AC/DC

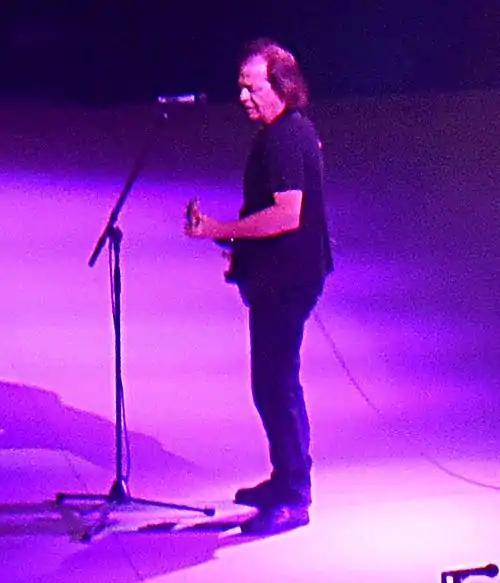
Stevie Young ("pictured in 2016") joined as a touring rhythm guitarist in 1988, then joined as a permanent member in 2014.

In February 1988, both AC/DC and Vanda & Young were inducted into the Australian Recording Industry Association's inaugural Hall of Fame. The group's eleventh studio album, "Blow Up Your Video", released in 1988, was recorded at Studio Miraval in Le Val, France, with Vanda & Young as producers. The group recorded nineteen songs, choosing ten for the final release; though the album was later criticised for containing excessive "filler", it was a commercial success: "Blow Up Your Video" reached number two on the UK charts and Australia, AC/DC's highest position since "Back in Black" in 1980. It provided an Australian top-five and UK top-twenty single, "Heatseeker", and "That's the Way I Wanna Rock 'n' Roll".